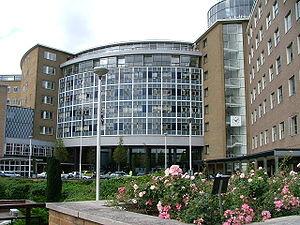
La British Broadcasting Corporation fondée en 1922 est une société de production et de diffusion de programmes de radio-télévision britannique.
Le Concours Eurovision de la chanson est un évènement annuel organisé par l’UER, l’Union européenne de radio-télévision. Il réunit les membres de l’Union dans le cadre d’une compétition musicale, diffusée en direct et en simultané par tous les pays participants. Depuis 1956, le concours s’est tenu chaque année, sans aucune interruption. Jusqu'à présent, vingt-six pays, quarante-et-une villes et cinquante-et-une salles ont déjà accueilli une édition du concours.